Nervous system

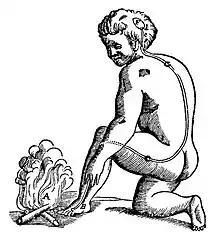
Illustration of pain pathway, from René Descartes's "Treatise of Man"

Worms are the simplest bilaterian animals, and reveal the basic structure of the bilaterian nervous system in the most straightforward way. As an example, earthworms have dual nerve cords running along the length of the body and merging at the tail and the mouth. These nerve cords are connected by transverse nerves like the rungs of a ladder. These transverse nerves help coordinate the two sides of the animal. Two ganglia at the head (the "nerve ring") end function similar to a simple brain. Photoreceptors on the animal's eyespots provide sensory information on light and dark.